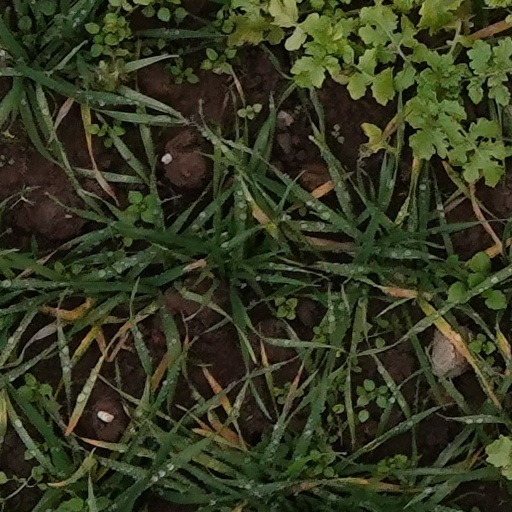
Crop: wheat